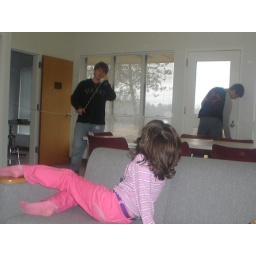
Will on the phone with Ew, Aaron locking the door just in case, erin on the couch